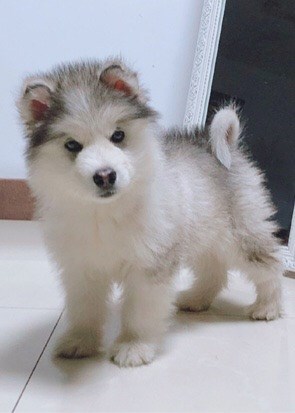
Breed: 1324-n000004-malamute